Dick Advocaat

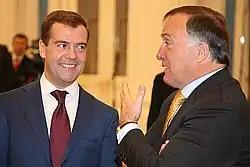
Advocaat with then-Russian president Dmitry Medvedev at the Moscow Kremlin in 2008

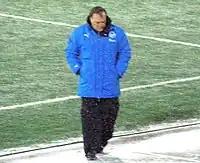
Advocaat with Zenit Saint Petersburg in 2008

Prior to the start of the 2008 domestic season, as league winners, Zenit faced Russian Cup winners Lokomotiv Moscow in the Russian Super Cup on 9 March 2008; Zenit won the match 2–0. Continuing in the UEFA Cup, Zenit were victorious against German clubs Bayer Leverkusen and Bayern Munich to reach the final against Rangers, Advocaat's former club. In the final, played on 14 May 2008, Zenit won 2–0 to become only the second Russian team to ever win a European trophy. On 24 August 2008, Dynamo Moscow player Danny transferred to Zenit for a Russian record transfer fee of €30 million (£23 million). The arrival of Danny increased speculation that Arshavin was to leave the club, but the club rejected substantial bids from both Barcelona and Tottenham Hotspur in the summer transfer window, despite the player's strong desire to leave the club.